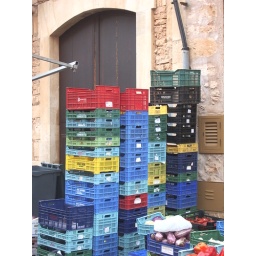
coloured boxes of vegetables and fruit at a market scene in San Pedro, Mallorca 2007